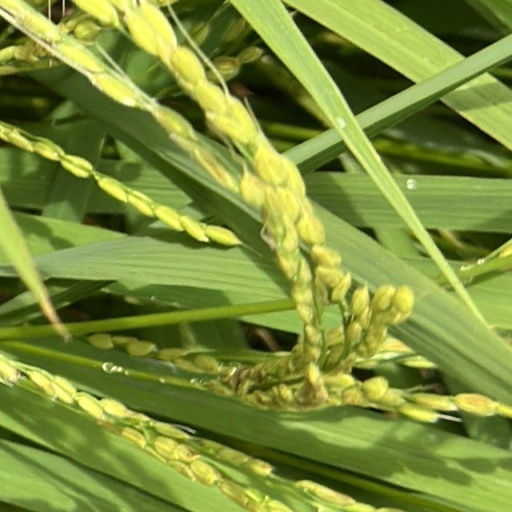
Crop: rice